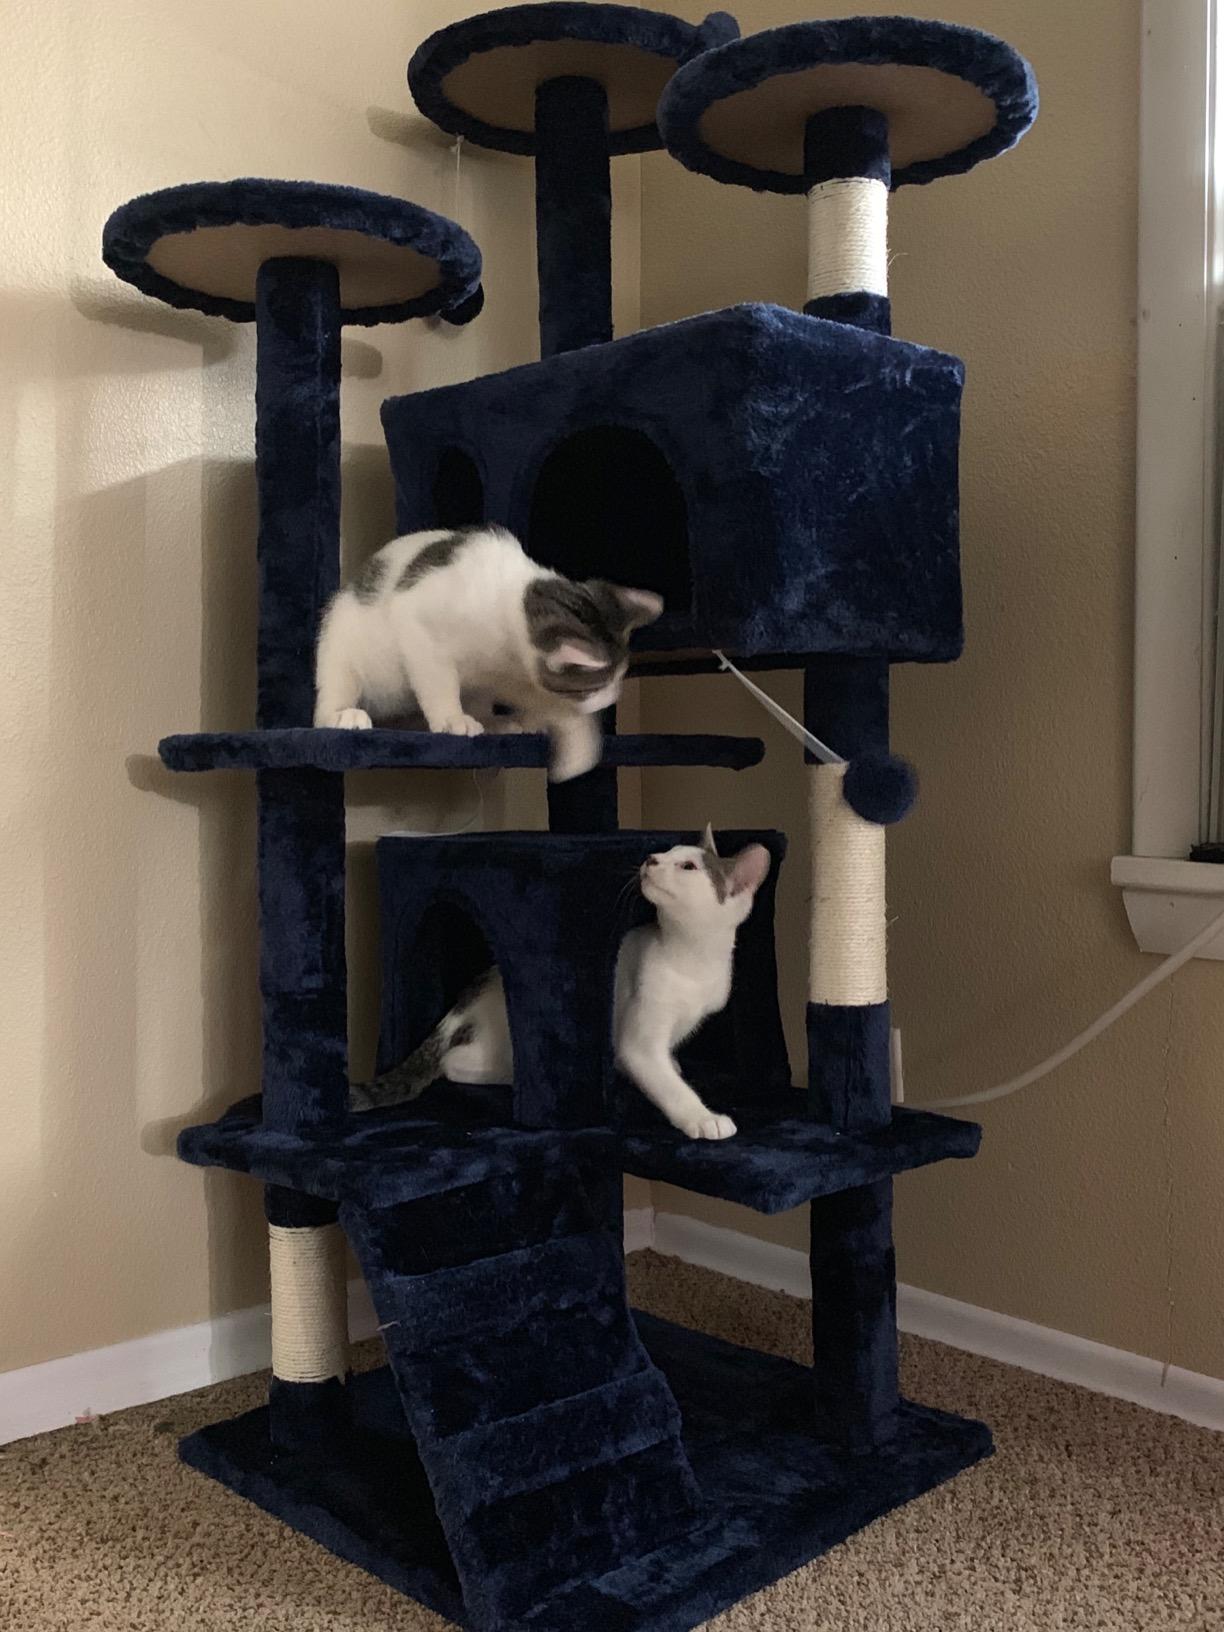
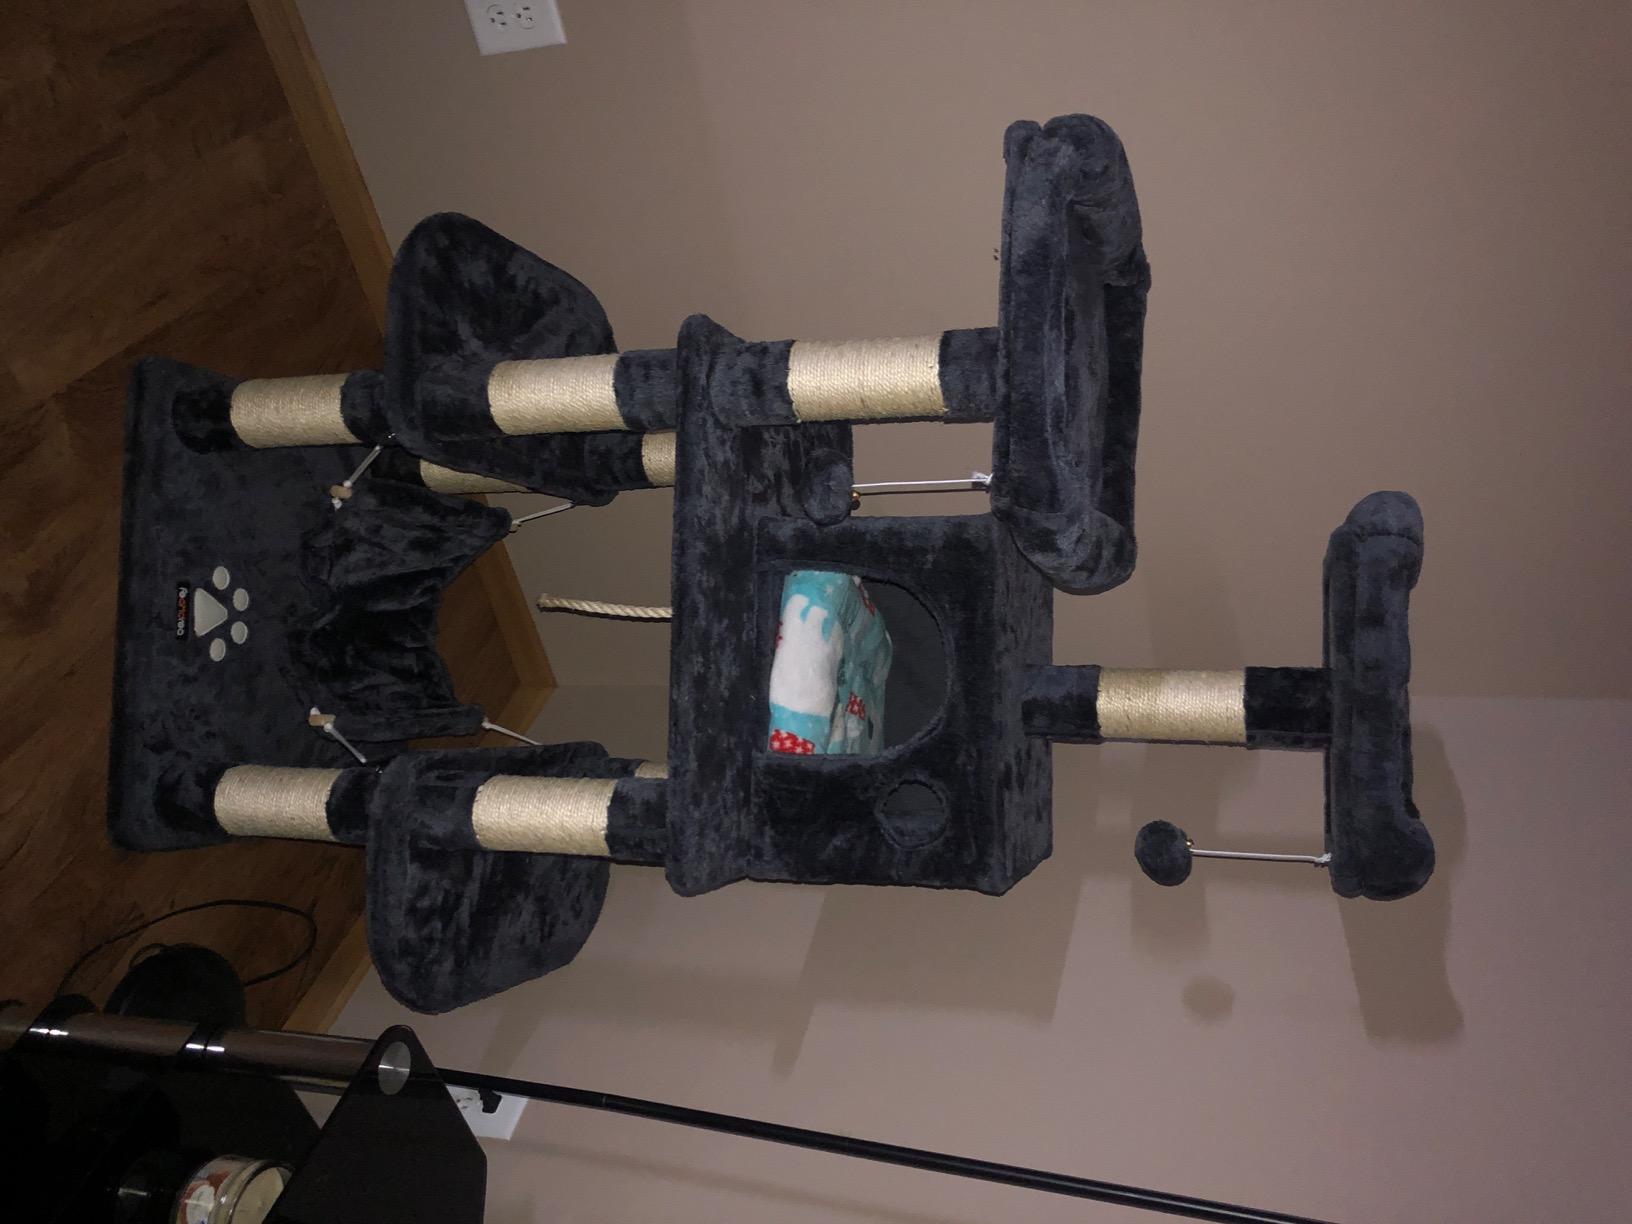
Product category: items_cat tree
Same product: no